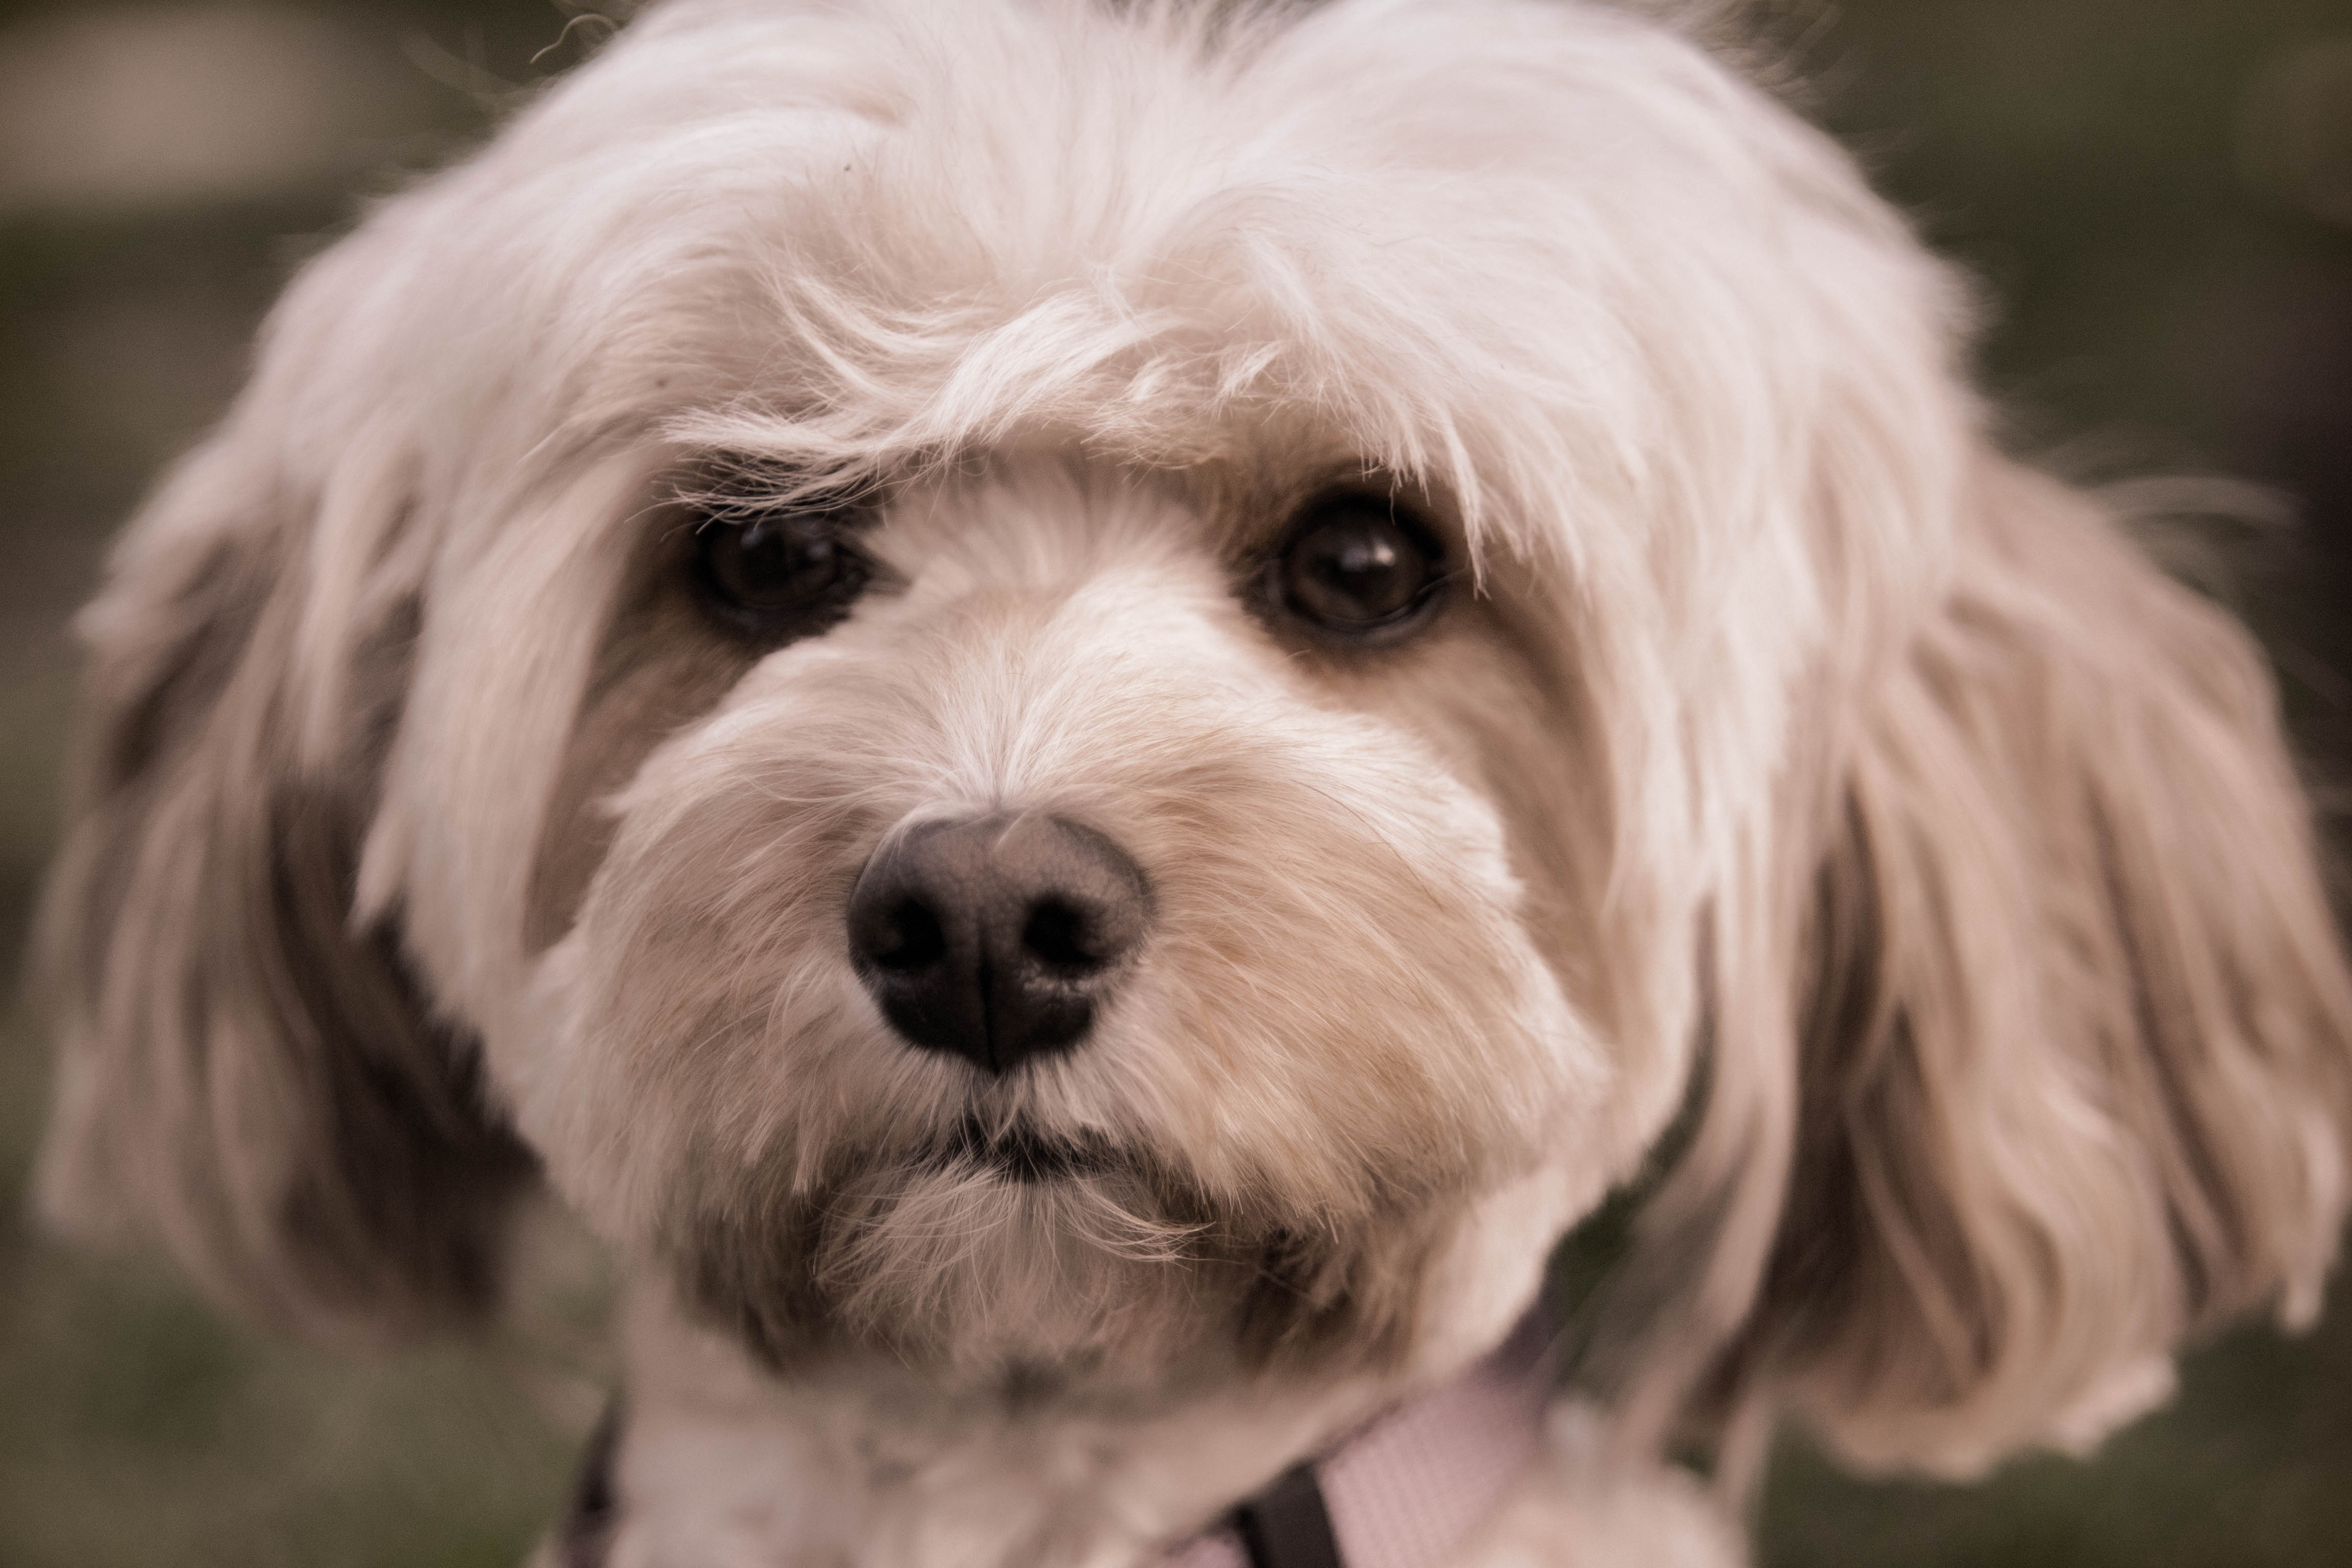
puppy, dog, mammal, vertebrate, dog breed, lhasa apso, bella, cavoodle, cavapoo, maltese, bichon, miniature poodle, cockapoo, tibetan terrier, bolognese, coton de tulear, havanese, dog like mammal, schnoodle, dandie dinmont terrier, l wchen, dog crossbreeds, cavachon, bolonka, poodle crossbreed